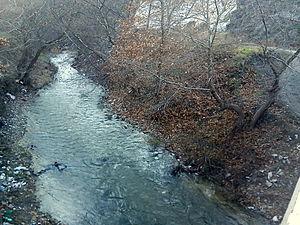
La Topolka est une rivière de la République de Macédoine, dans la région du Vardar, et un affluent du fleuve le Vardar.